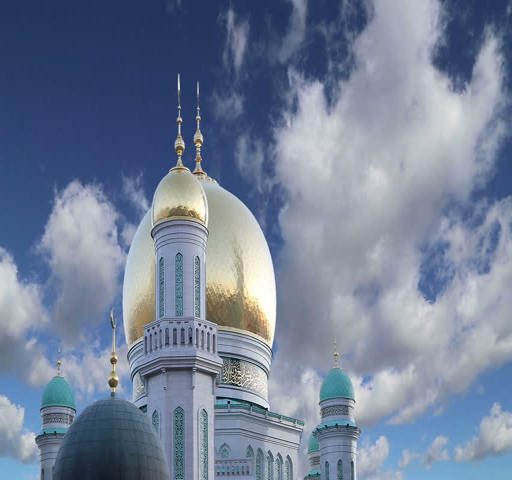
-- the main mosque new landmark